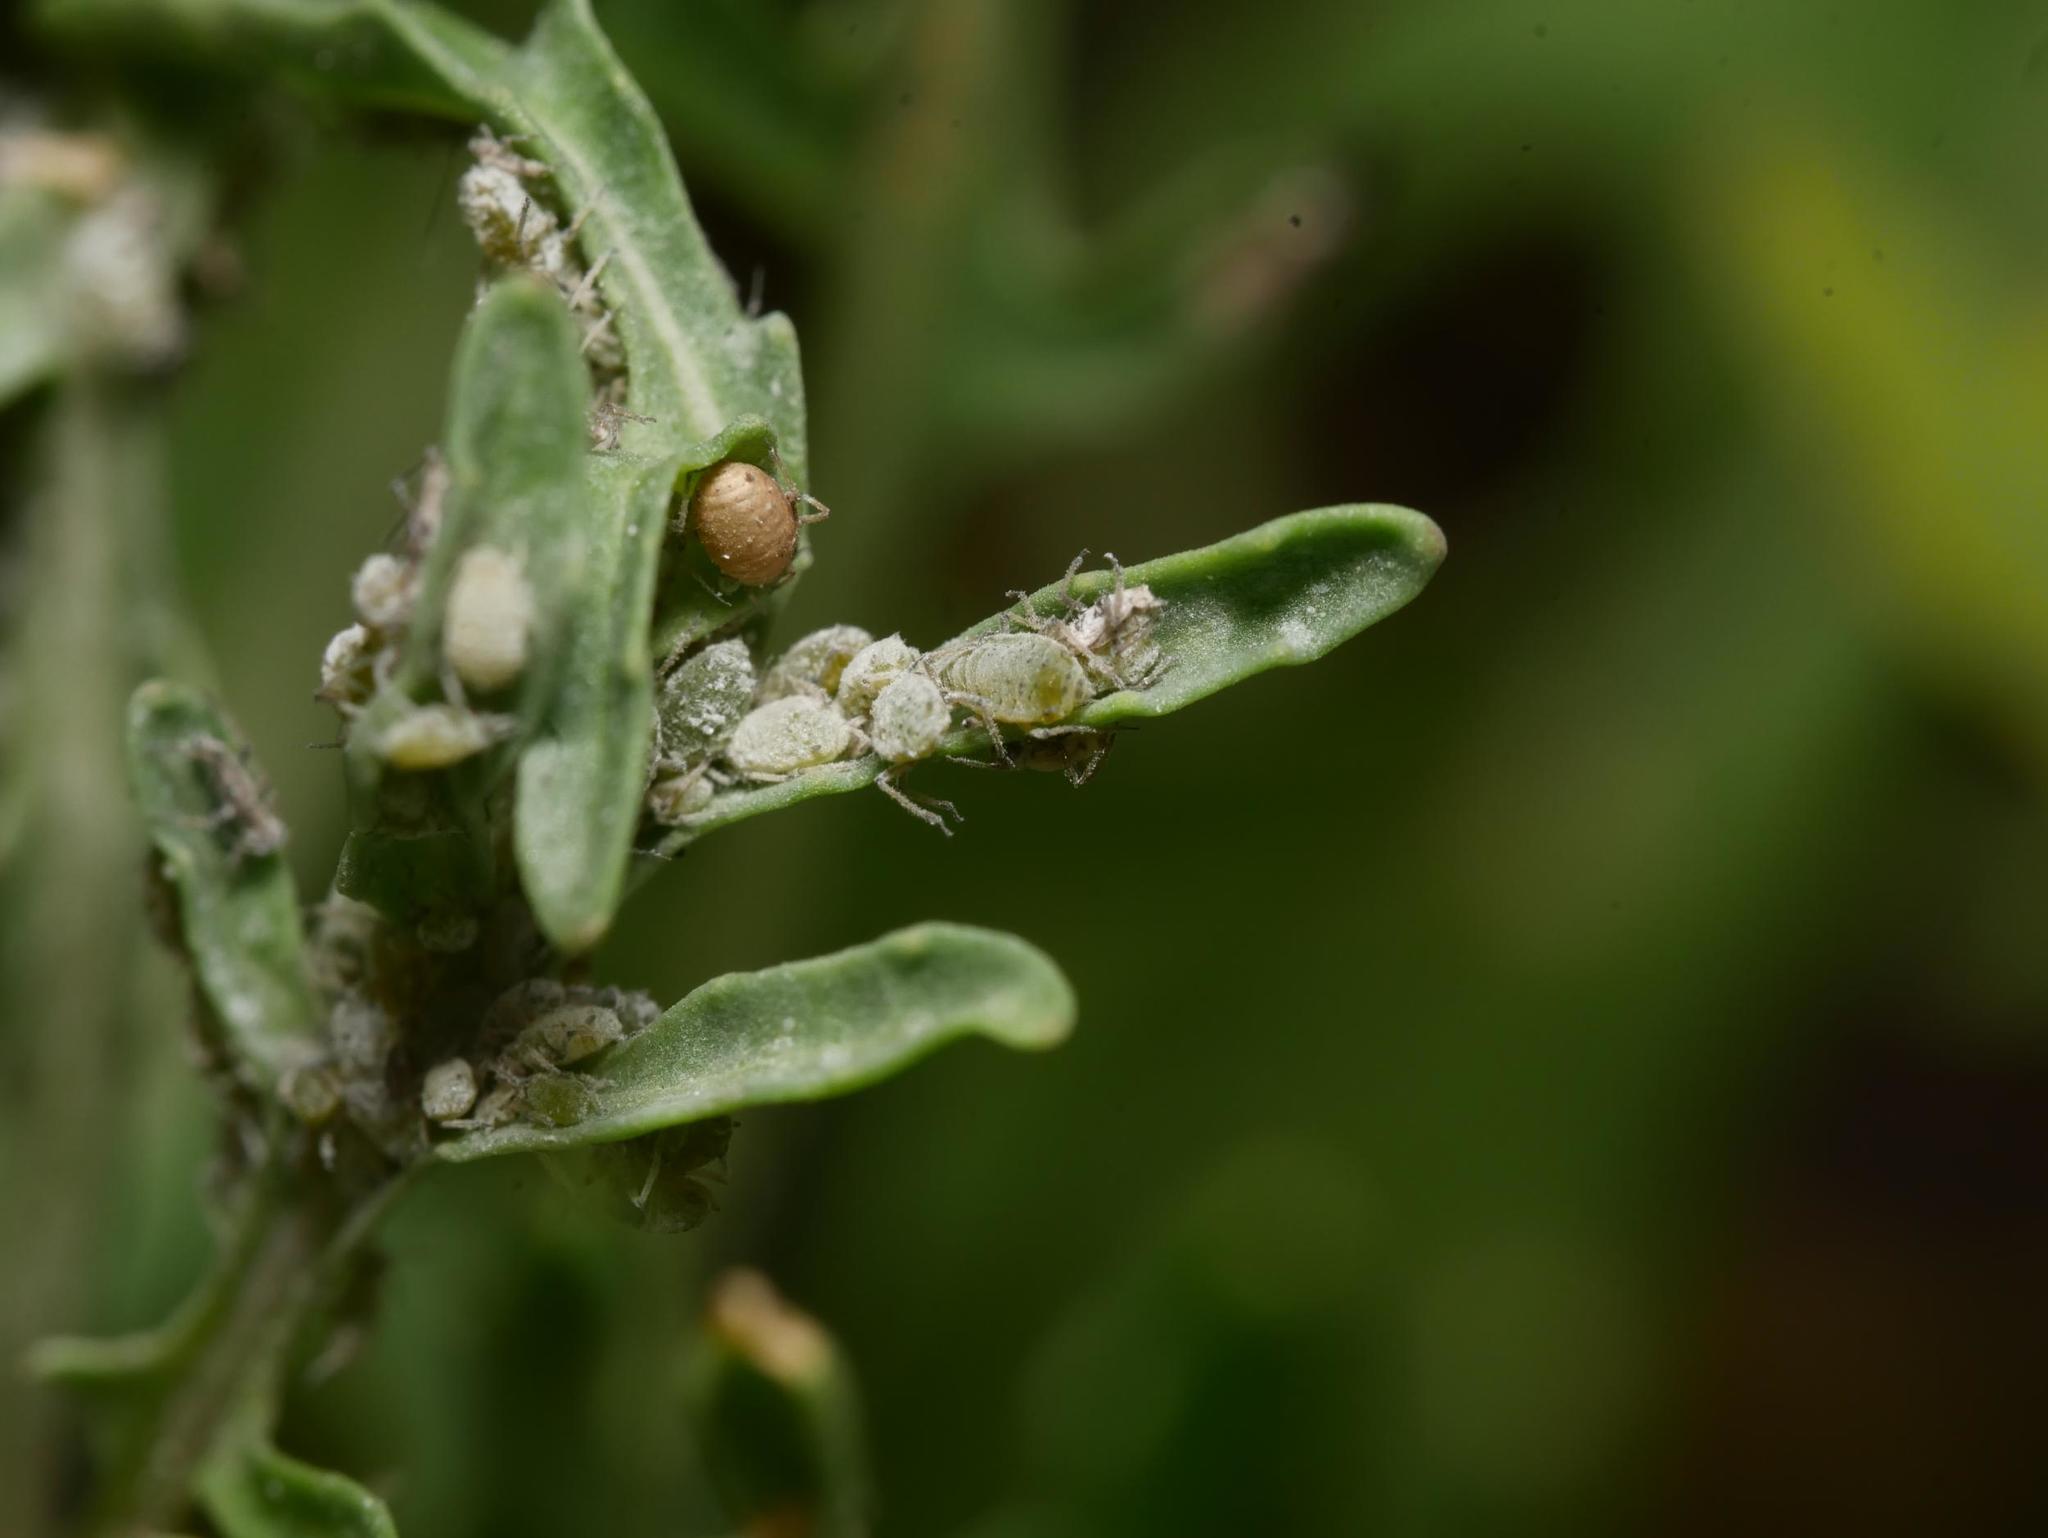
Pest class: cabbage_aphid